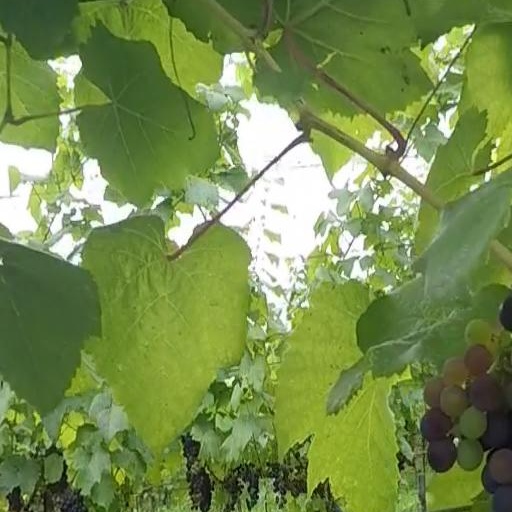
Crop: grape